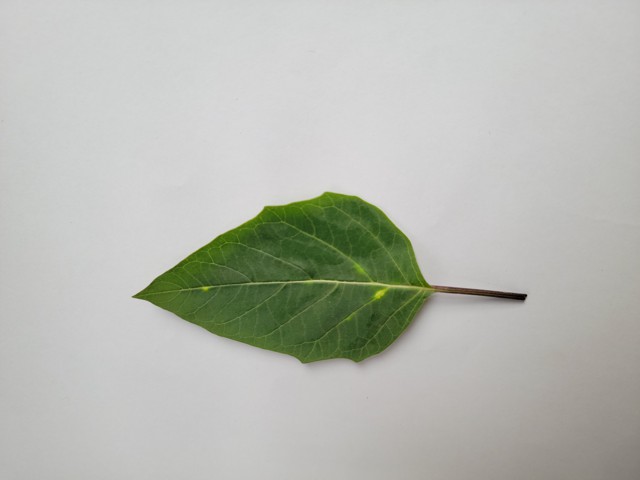
Plant: kalodhutura